Hatirjheel

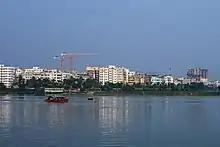
Hatirjheel, Dhaka, Bangladesh

After completion, Hatirjheel is considered by many to be one of the most notable places in Dhaka, and hence, turned into one of the most favourite recreational places for the city dwellers and tourists. Since congested buildings permeate most of Dhaka, leaving few open places for people to feel the fresh air, Hatirjheel attracts city dwellers with its abundant fresh air. Bus and water taxi services are available for transport within the area. At night, lights of different hues illuminate the entire Hatirjheel, especially on the bridges. The area has been decorated with flowering shrubs and trees. Numerous tourists and pedestrians visit the site every evening to enjoy the reflection of light and the fresh air.